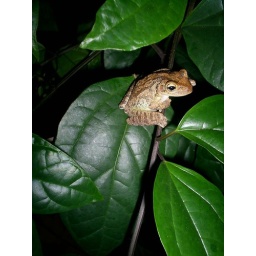
at night by my door on the bleeding heart vine just sitting there.